WFAW (Miami, Florida)

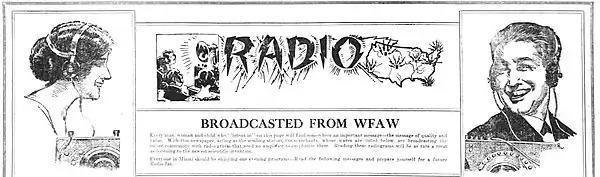
"Miami Metropolis" promotional advertisement for WFAW and radio.

On June 7, 1922, the "Miami Daily Metropolis" reported that test broadcasts had begun the previous night of its new "radiophone transmitting station". The transmitter was located on the ground floor of the newspaper building, with installation overseen by Kenneth Richardson of the Boward Electrical Company.